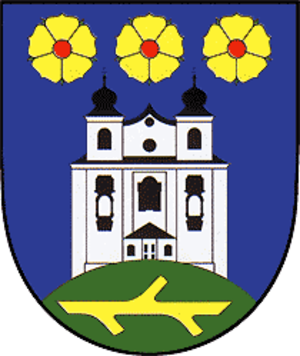
Bezděkov nad Metují est une commune du district de Náchod, dans la région de Hradec Králové, en Tchéquie. Sa population s'élevait à 571 habitants en 2018.